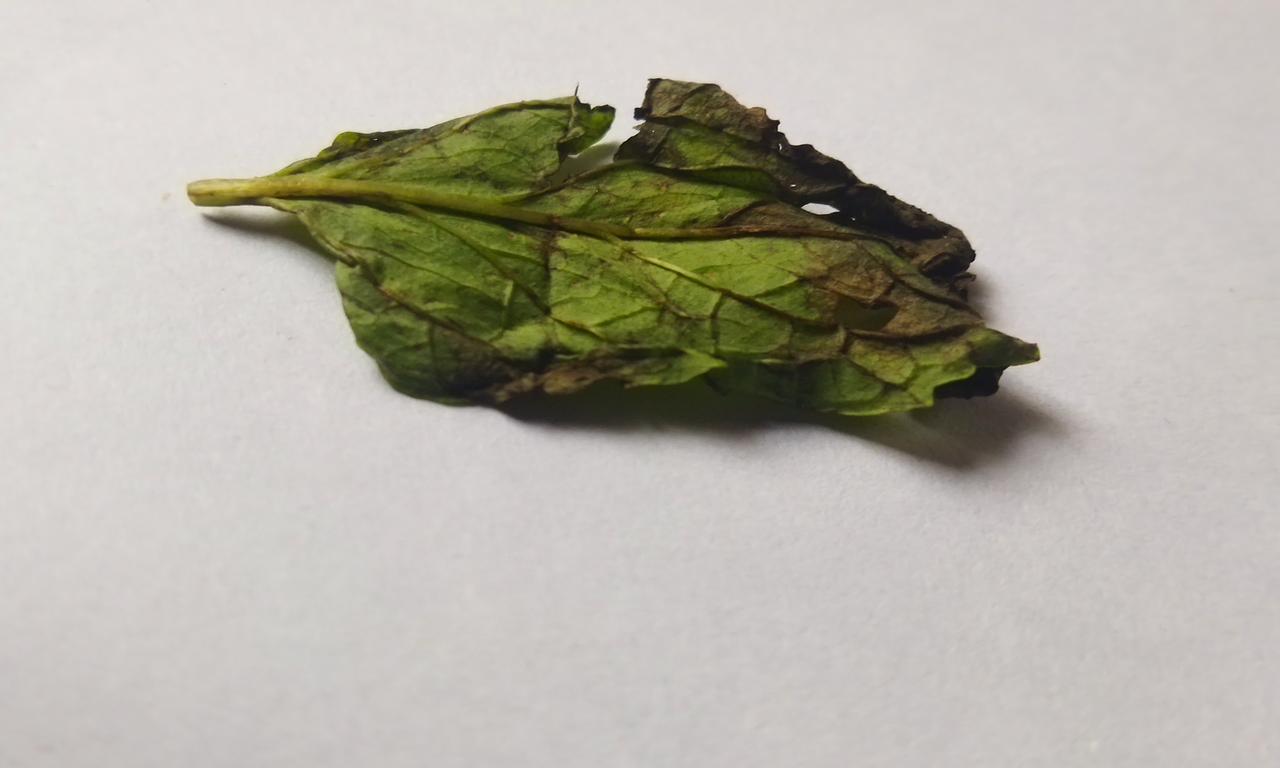
Label: Spoiled